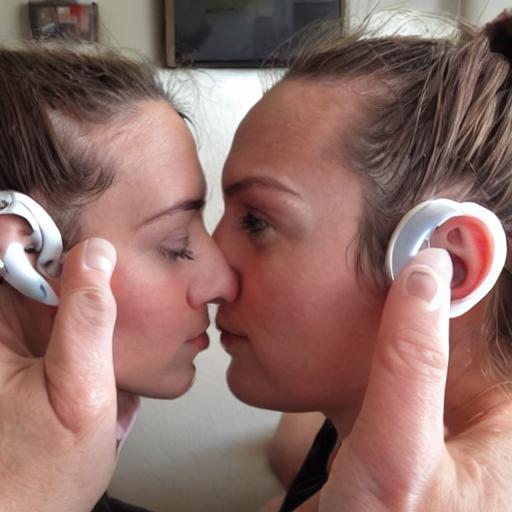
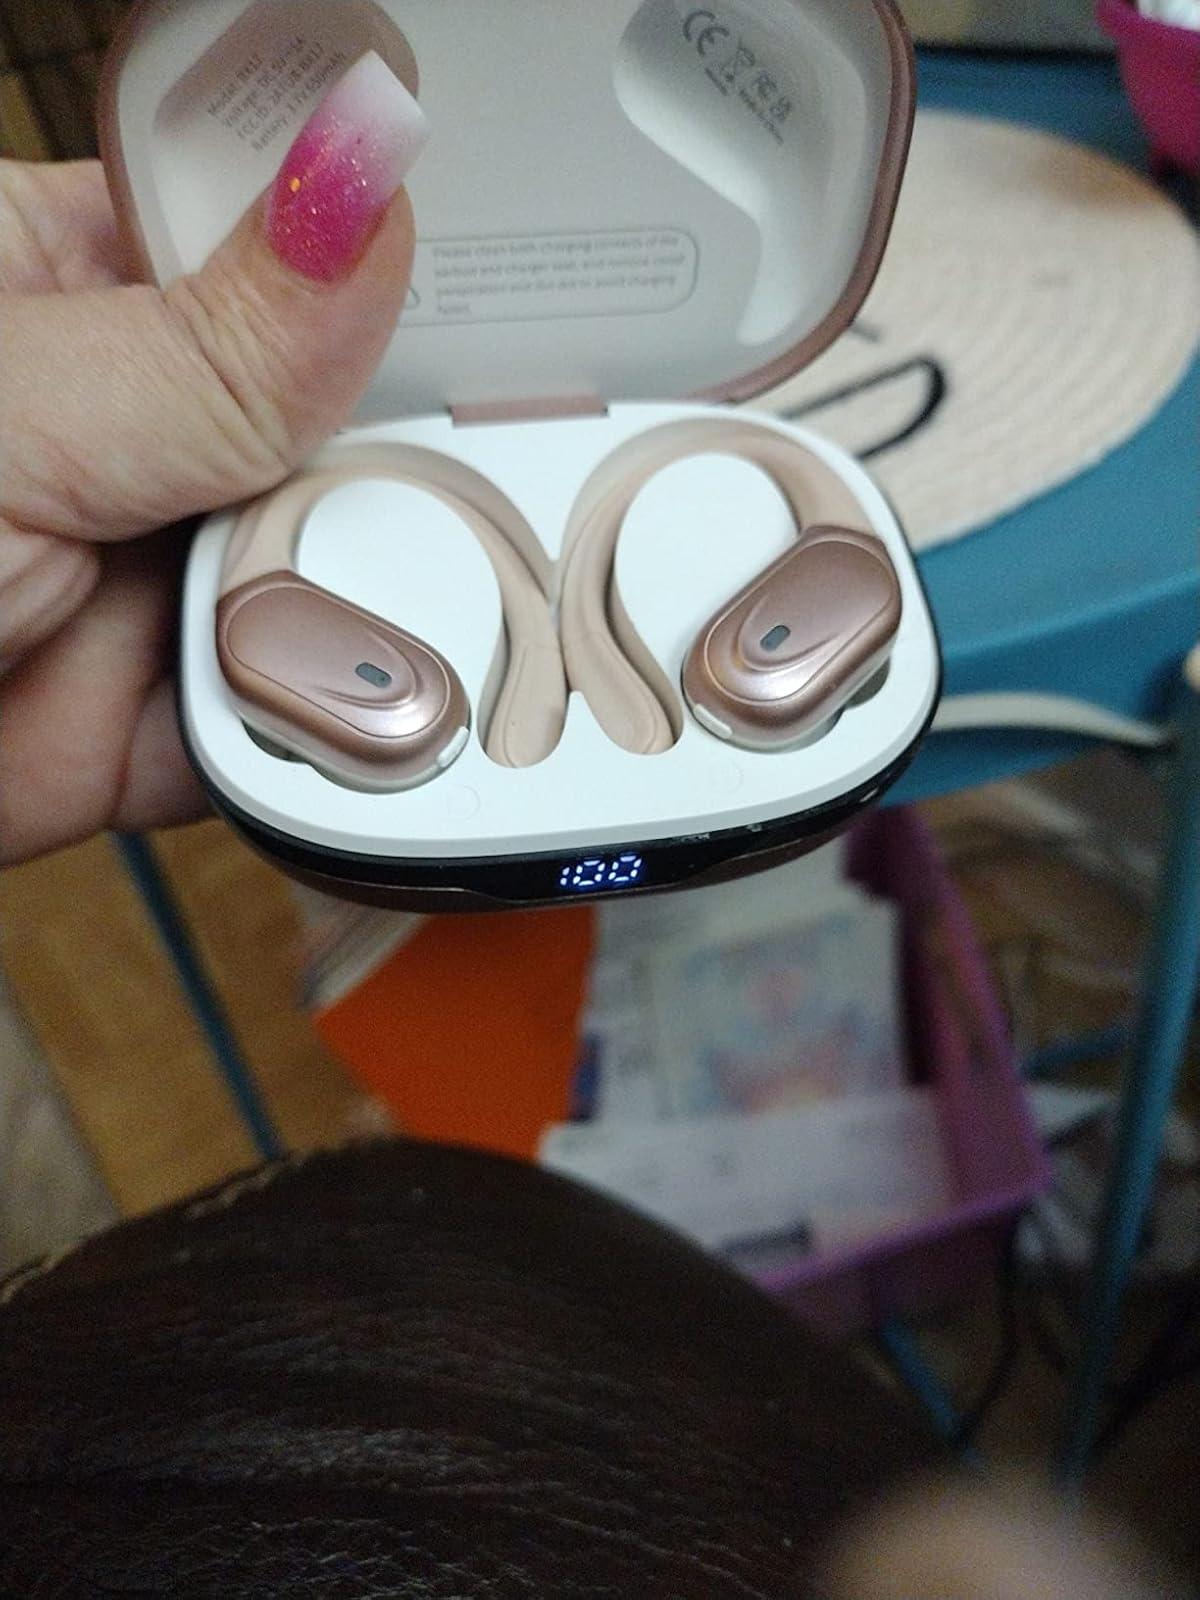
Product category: earbuds
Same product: no